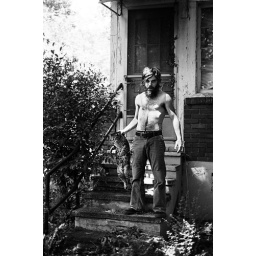
Matt Parsons at home with his cat in Birmingham, Alabama